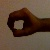
The image shows a hand gesture representing the number 0 in Indian Sign Language.